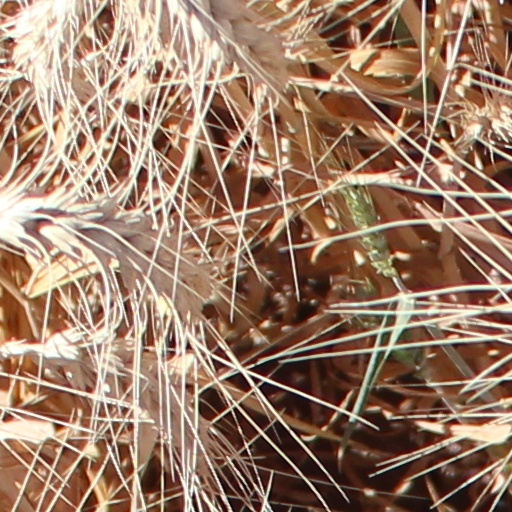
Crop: wheat